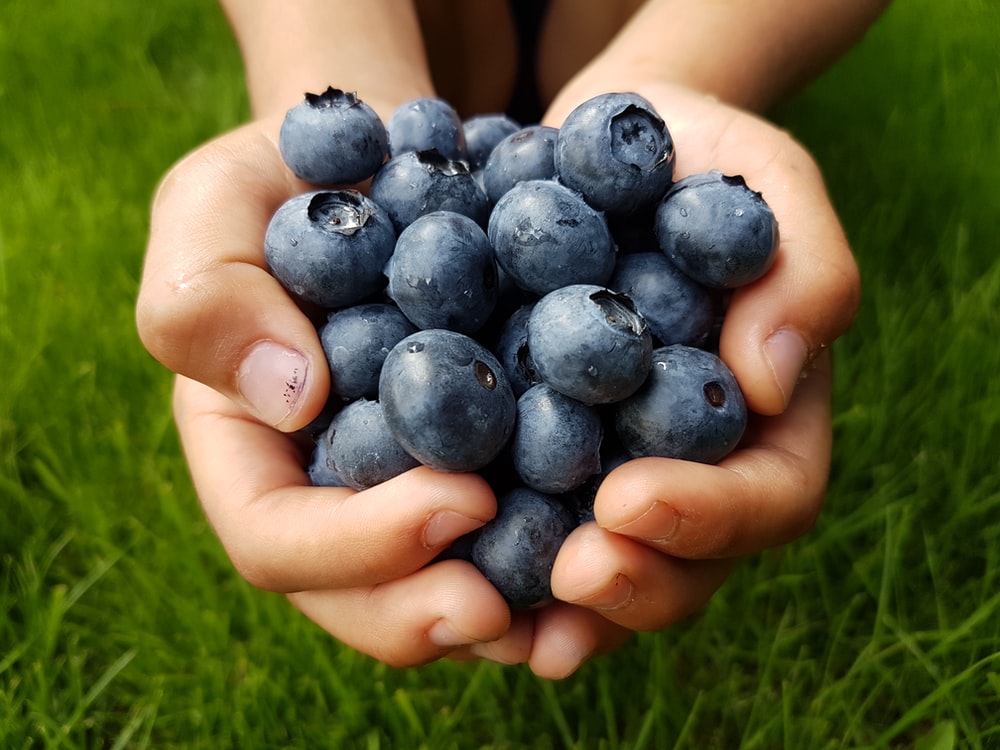
Label: others